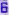
Number: 6